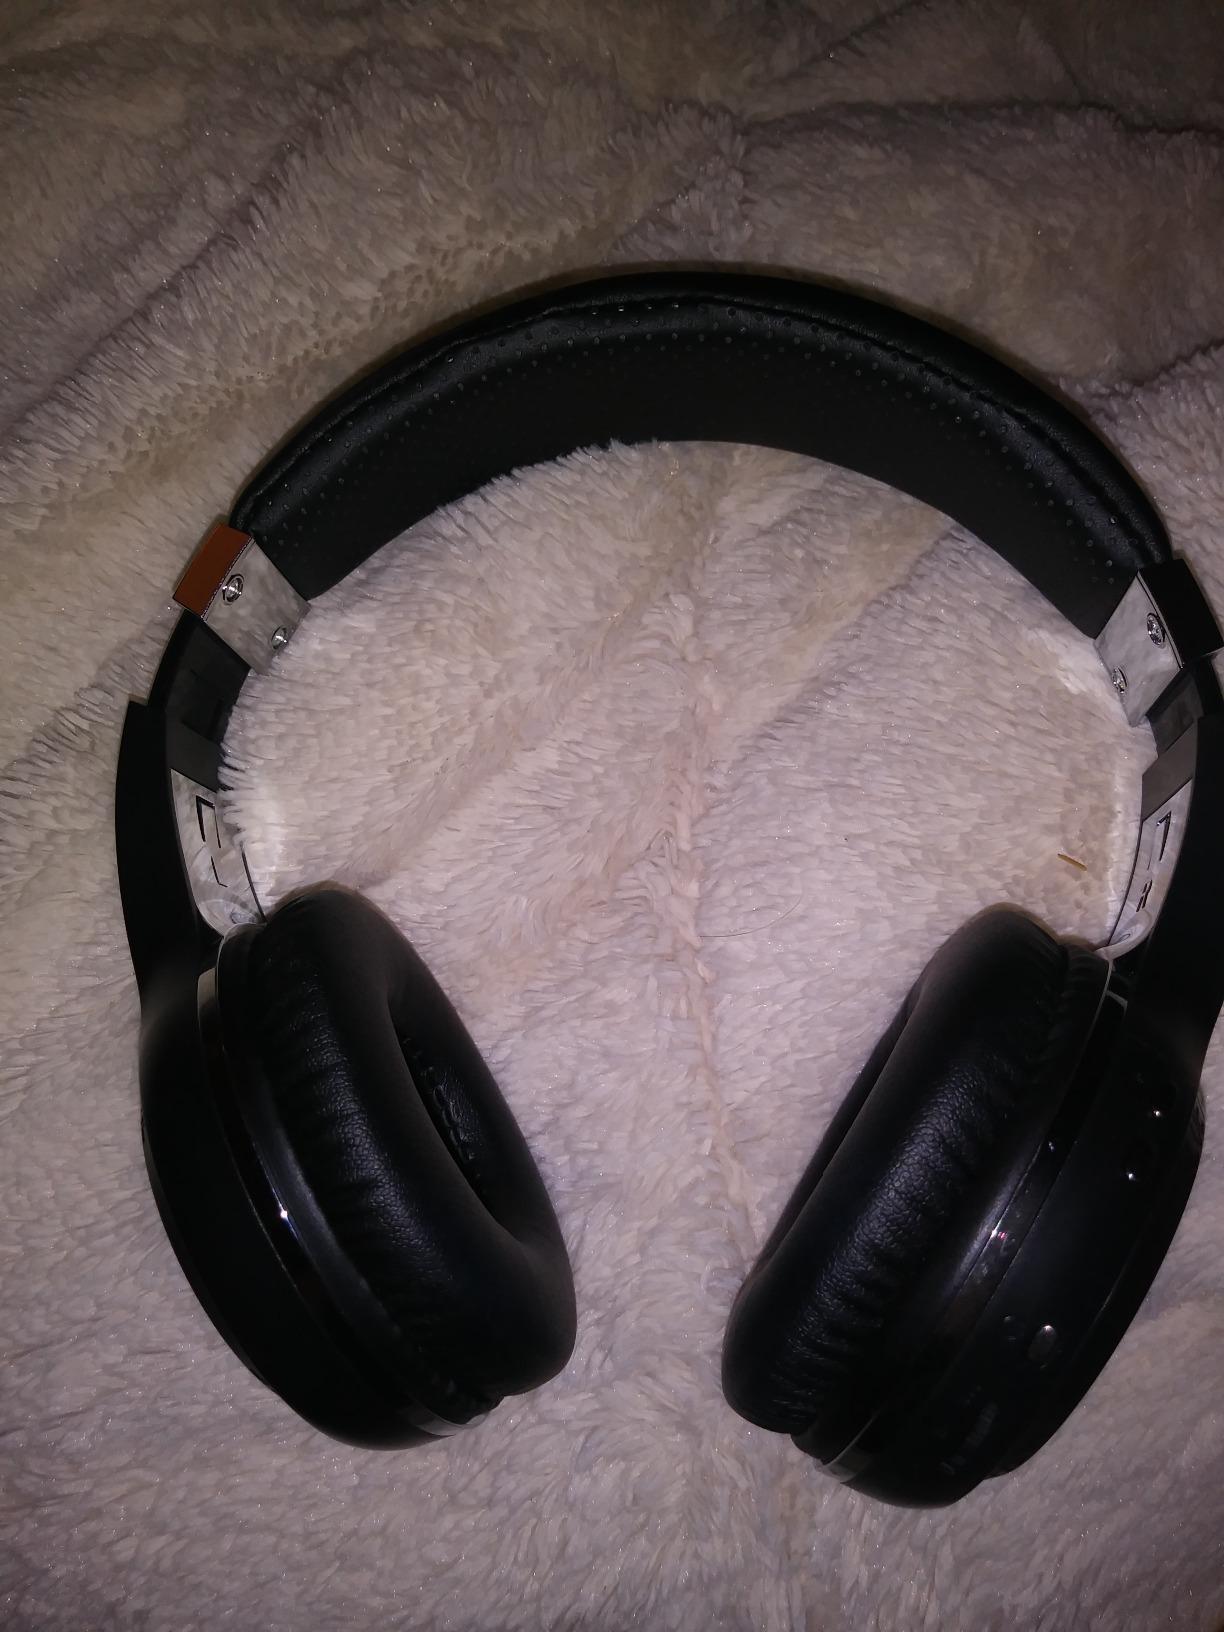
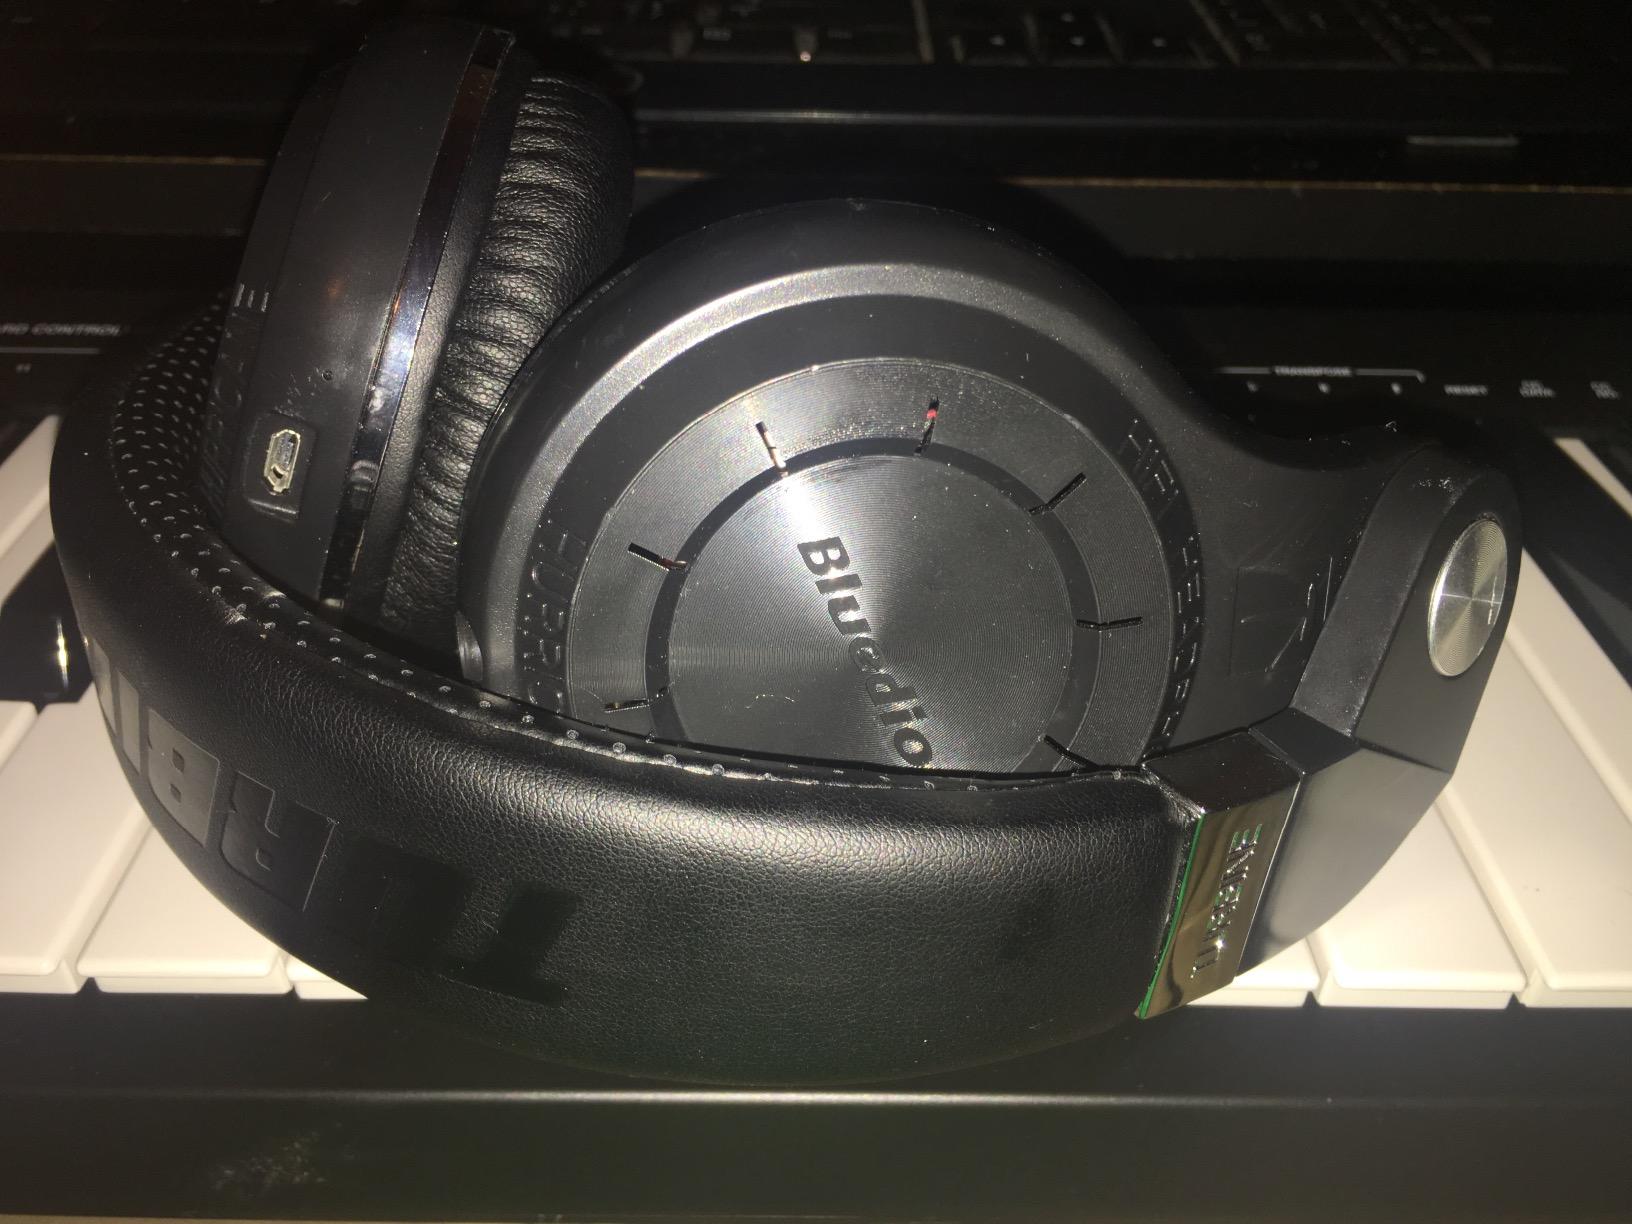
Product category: headphones
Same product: no